Fox Islands (Lake Michigan)

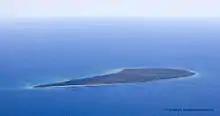
North Fox Island from the east

North Fox is the smaller of the two islands, in area, roughly wide by long. This island was purchased by real estate magnate David V. Johnson in 1994 for $1.3 million, and the entire island was sold back to the state of Michigan for $2.2 million at the end of the year 2000.